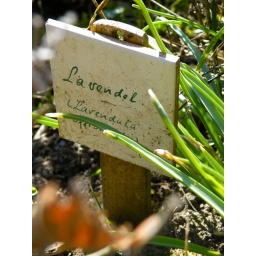
Hand-painted sign next to the lavender in the castle garden. Needs a wash. Maybe not.